Forever Friends (film)

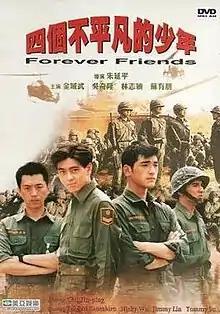
"Forever Friends" HK DVD cover

Forever Friends or "號角響起" (lit: "sound the horns"; pinyin: Hao jiao xiang qi) is a 1995 Taiwanese war-comedy film directed by Kevin Chu, starring Taiwan's popular "four little heavenly kings" (Nicky Wu, Alec Su, Takeshi Kaneshiro and Jimmy Lin). With the raising popularity of the "four little heavenly kings" in Hong Kong, the Mandarin Chinese-language film was released in Hong Kong in 1996, under the new Cantonese title "四個不平凡的少年" (Sei goh bat ping faan dik siu nin). It was dubbed in Cantonese, and the more comical title literally translates to "four uncommon young men", to cater to Hong Kong audiences.